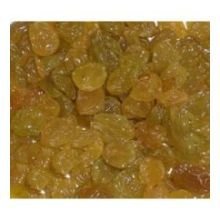
Item Name: Azar Nut Topping - Golden Raisin, 5 Pound -- 1 each.
Bullet Point 1: Important - Refrigerated items are perishable and tend to have short shelf lives - some of these can be as little as two weeks from the date of receipt - if you are ordering a large quantity, or are otherwise concerned about expiration dates, consider a frozen product.
Bullet Point 2: Ships refrigerated, CANNOT be cancelled after being processed.
Product Description: Azar Nut Topping - Golden Raisin, 5 Pound -- 1 each. Sweet, plump golden raisins - great for baking or for ethnic cooking. Raisins And Vegetable Oil. Kosher
Value: 1.0
Unit: Count

Price: 88.27